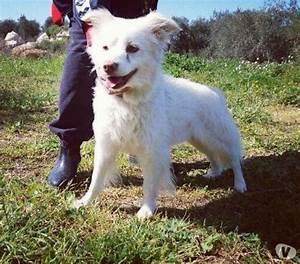
dog